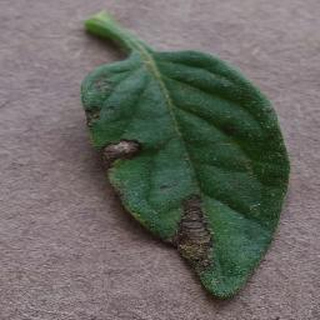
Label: tomato_early_blight